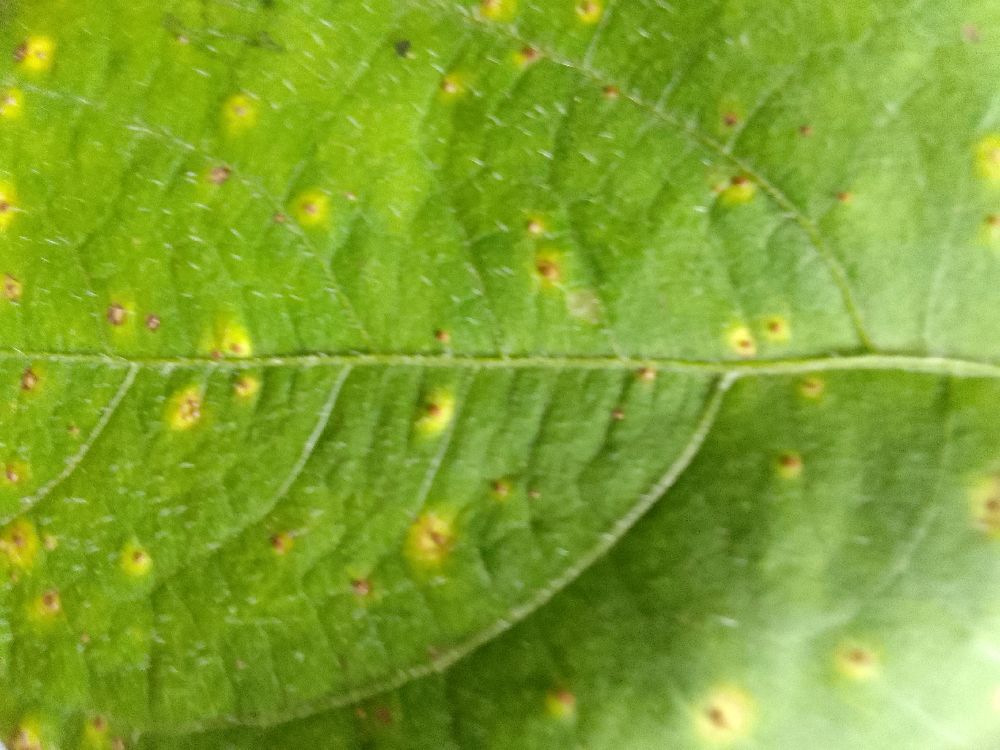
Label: rust